Orly (chanson)

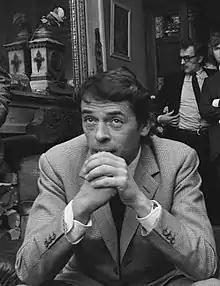
Jacques Brel, 1971

Orly is a "chanson" (song) in French by the Belgian songwriter Jacques Brel. It was recorded on September 5, 1977 and released on Brel's last long-playing record on Disques Barclay on November 17 of the same year. The album by the songwriter, who had returned from the South Seas after a long artistic break, became a public event in France. "Orly" is considered one of the outstanding songs on Brel's last release.